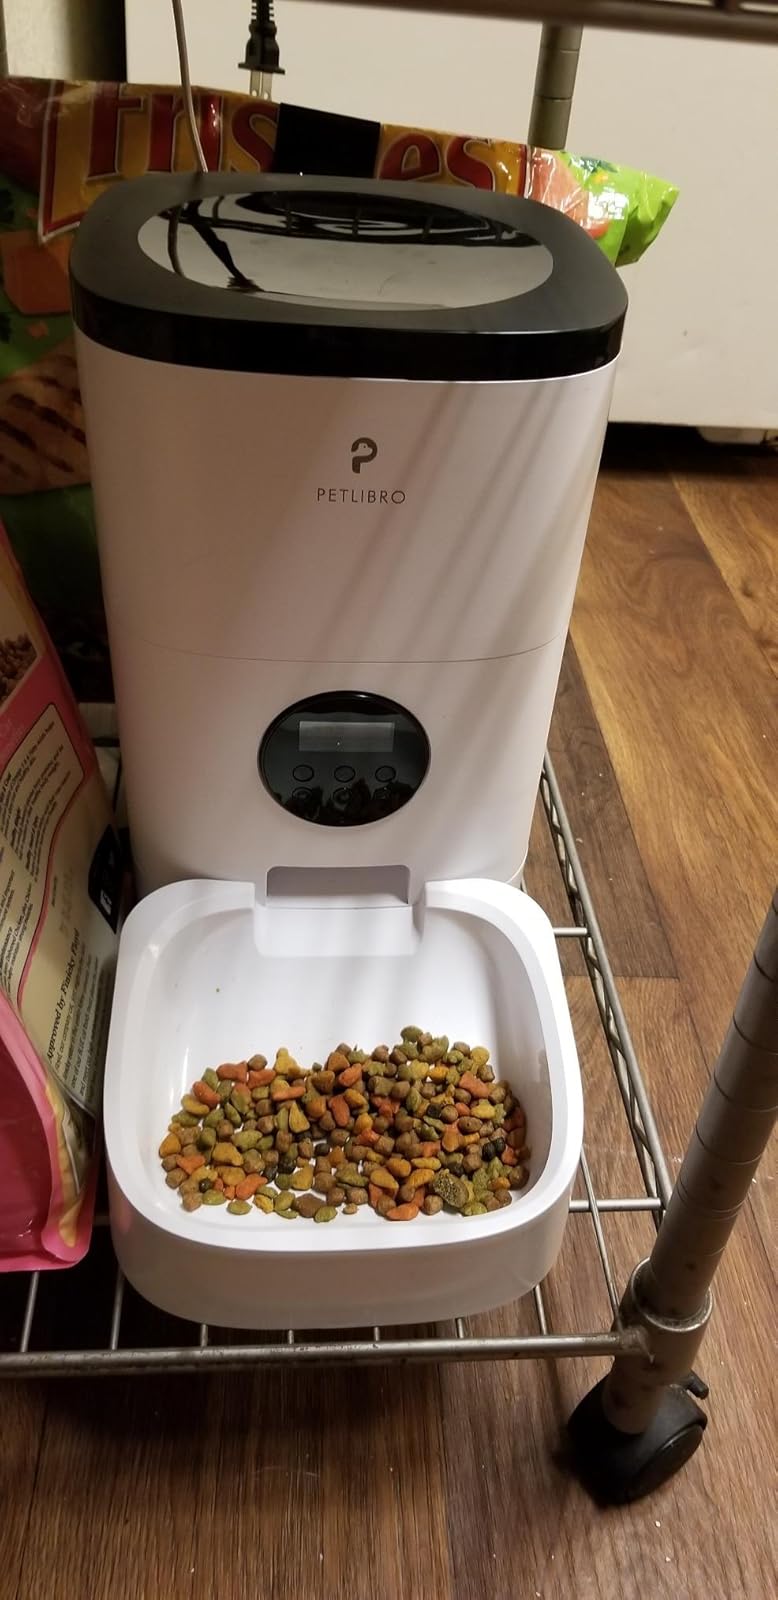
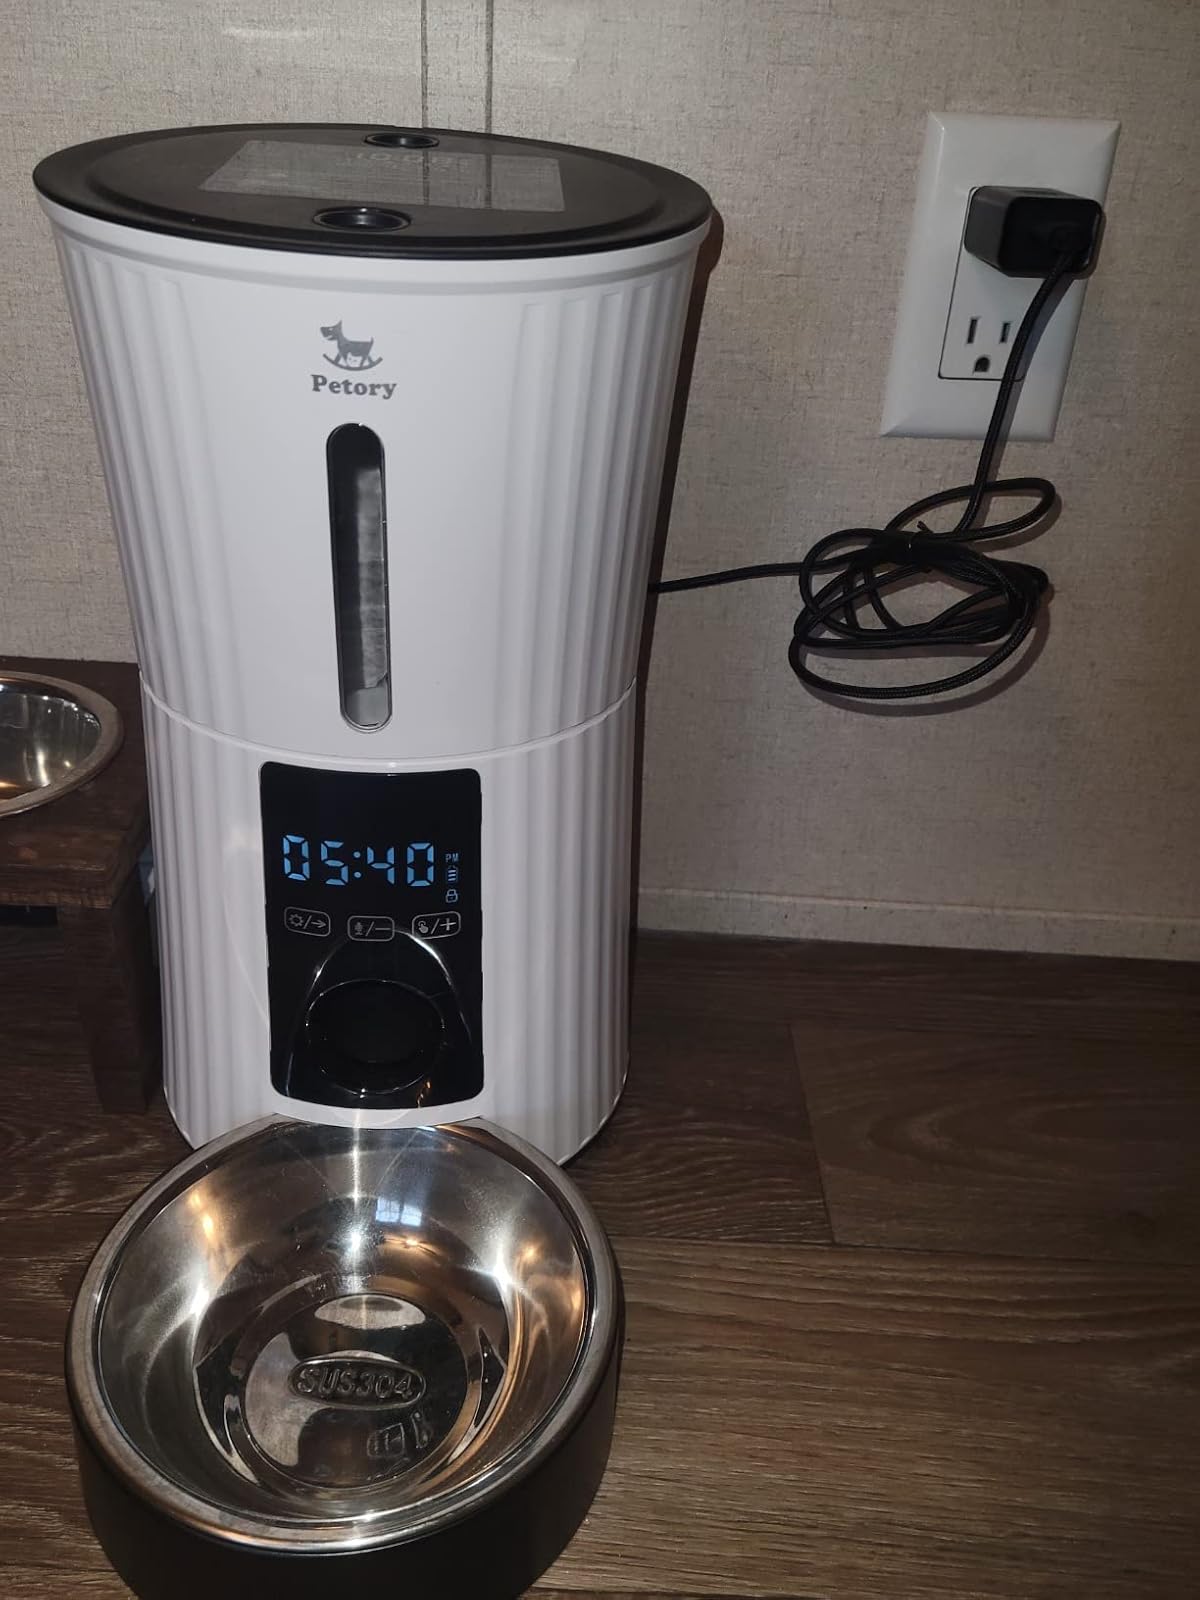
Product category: items_feeder
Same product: no